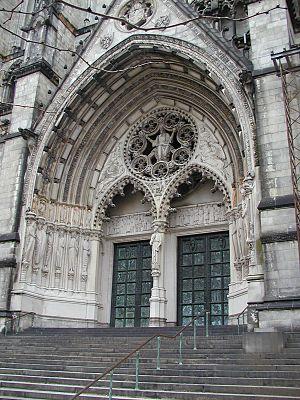
La cathédrale Saint-Jean le Théologien de New York est une cathédrale de New York, siège du diocèse de New York au sein de l'Église épiscopalienne des États-Unis. Elle est située au 1047 Amsterdam Avenue dans le quartier de Morningside Heights de l'arrondissement de Manhattan.